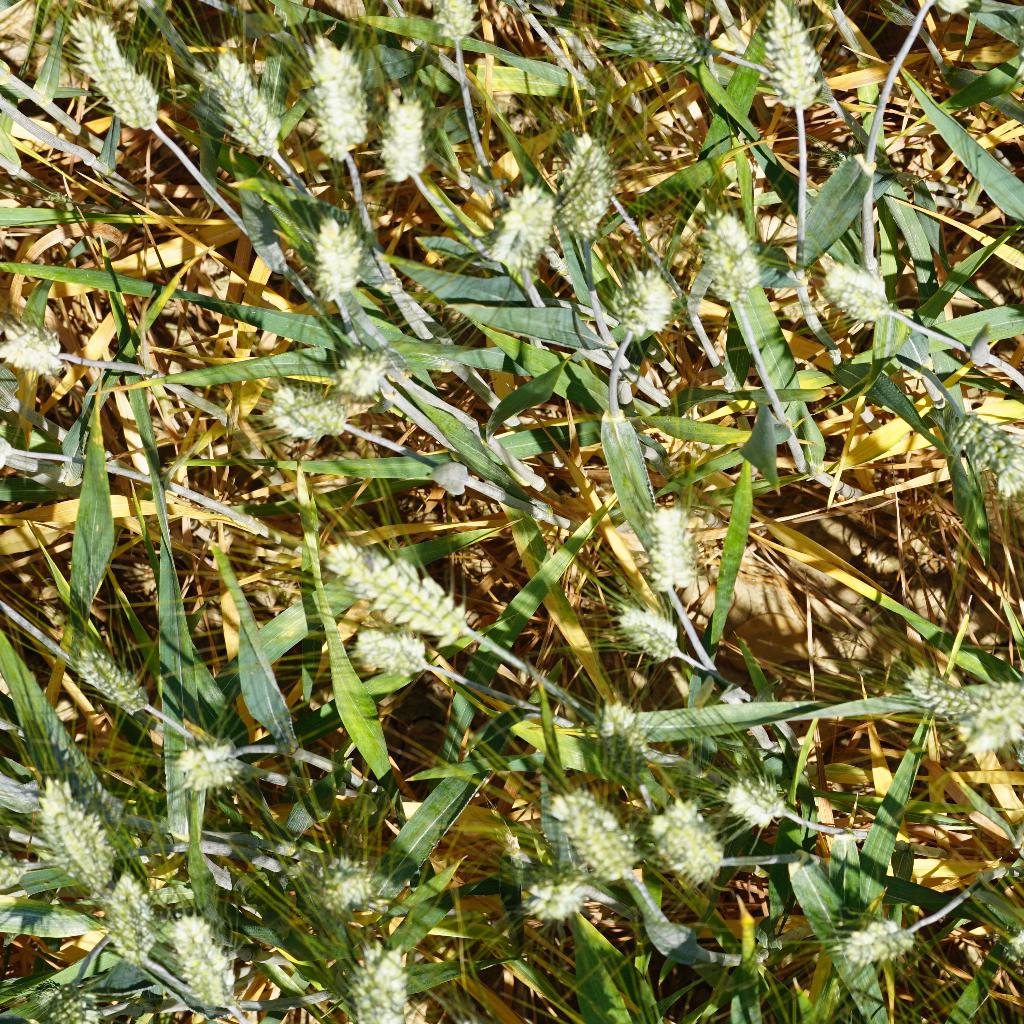
Country: France
Location: Gréoux
Wheat development stage: Filling